Loanhead of Daviot stone circle

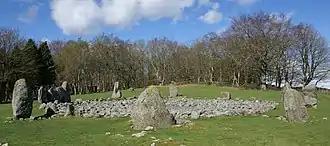
Stone circle enclosing area of smaller stones

These stone circles consist of a circle of upright stones, the orthostats, with a particularly large megalith, the recumbent, lying on its side with its long axis generally aligned with the perimeter of the ring between the south and southwest. On each side of the recumbent is a tall pillar-like stone called a flanker. This type of ring is found in lowland Aberdeenshire in northeast Scotland – the most similar monuments are the axial stone circles of southwest Ireland. Recumbent stone circles generally enclosed a low ring cairn, though over the millennia these have often disappeared. They may have been a development from the Clava cairns found nearby in Inverness-shire and axial stone circles may have followed the design.